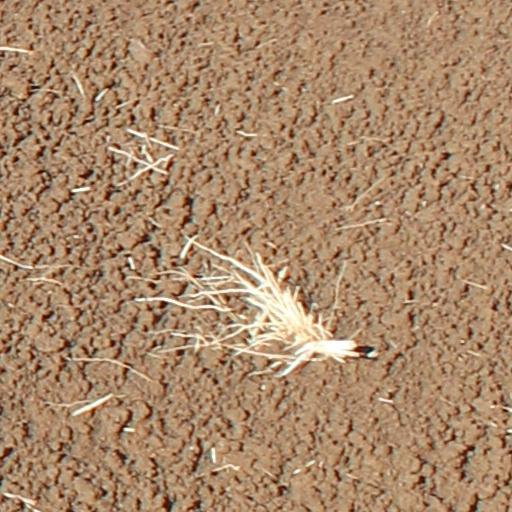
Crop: wheat